Sandankyō Station

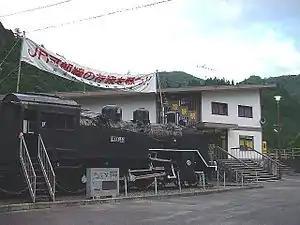
Sandankyō Station and preserved C11 steam locomotive in 2003

was a JR West Kabe Line terminal station located in Akiota, Hiroshima, Japan. It closed on December 1, 2003 when operation of the line was discontinued/suspended between Kabe Station and Sandankyō Station.